Church of the Addolorata, Acqui Terme

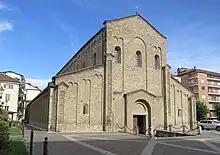
The facade of the church

The church is dedicated to the Marian devotion of Our Lady of Sorrows, however, the church is also called "San Pietro", since it was once attached to what was once the adjacent Benedictine monastery of San Pietro.